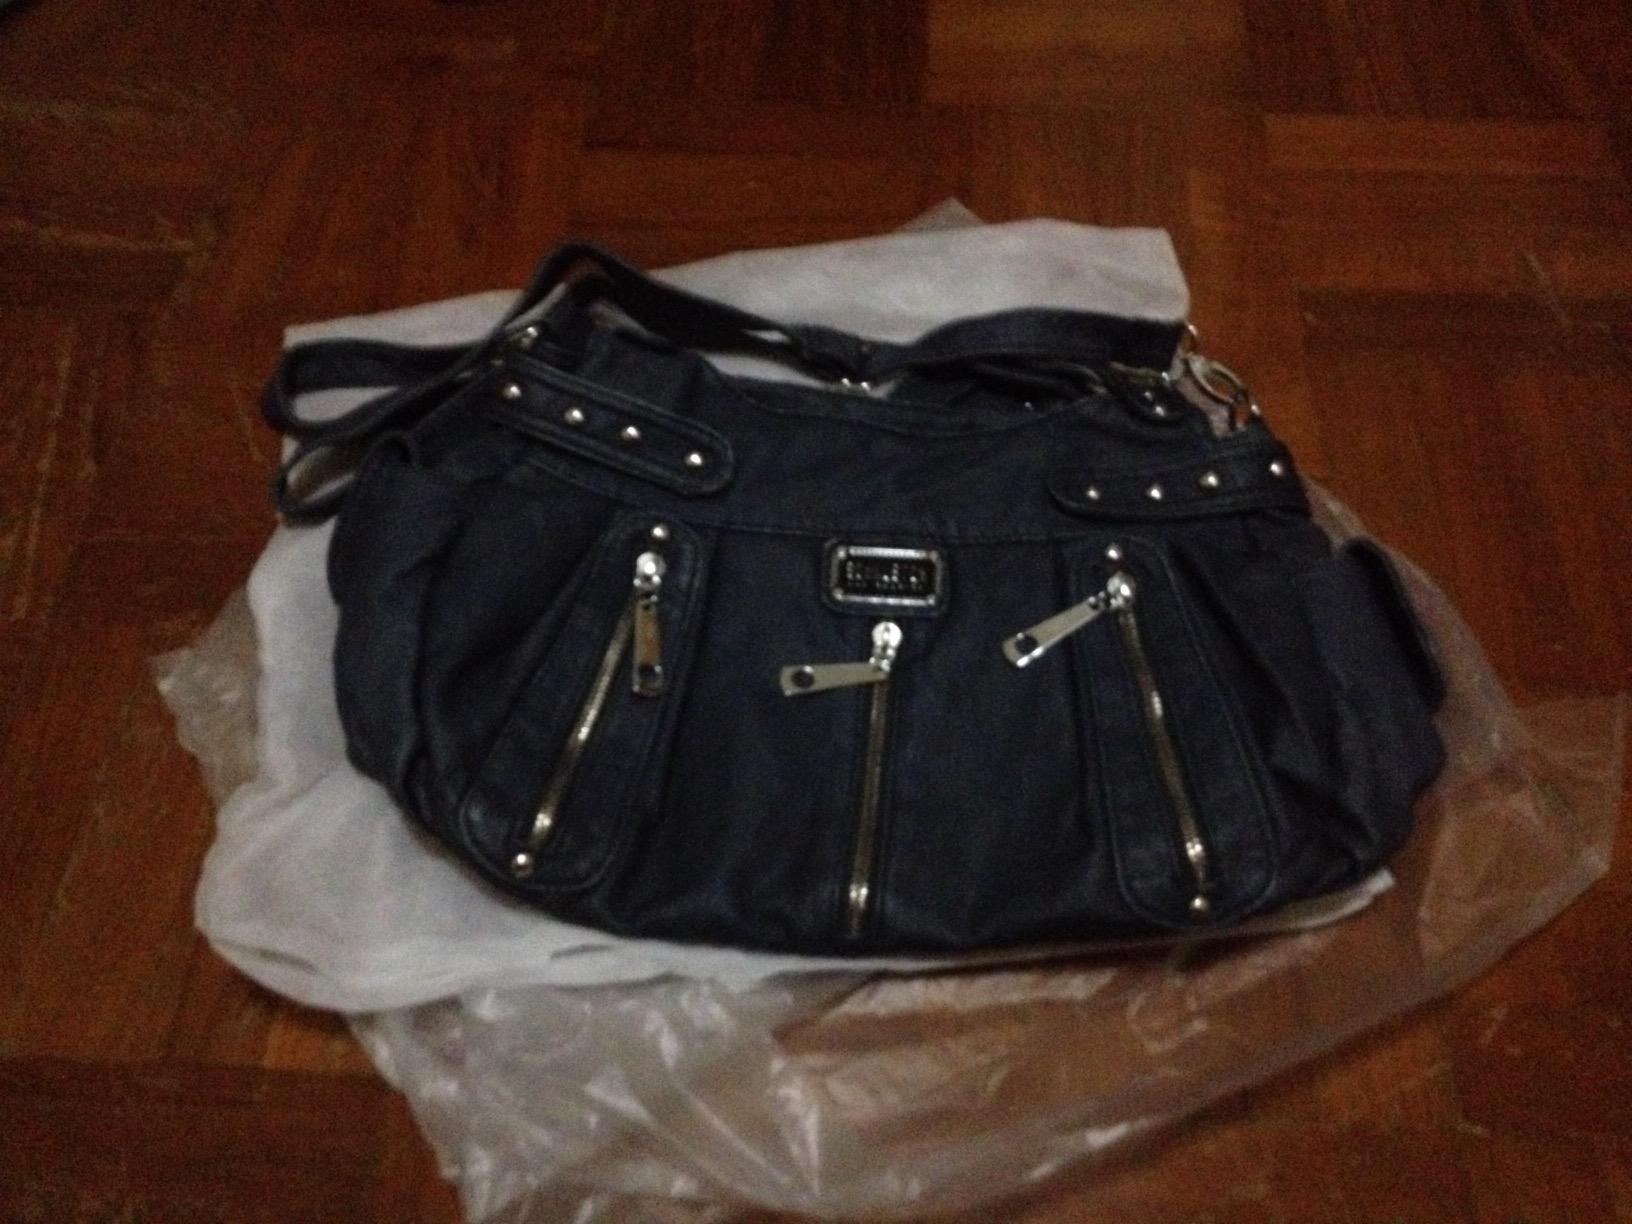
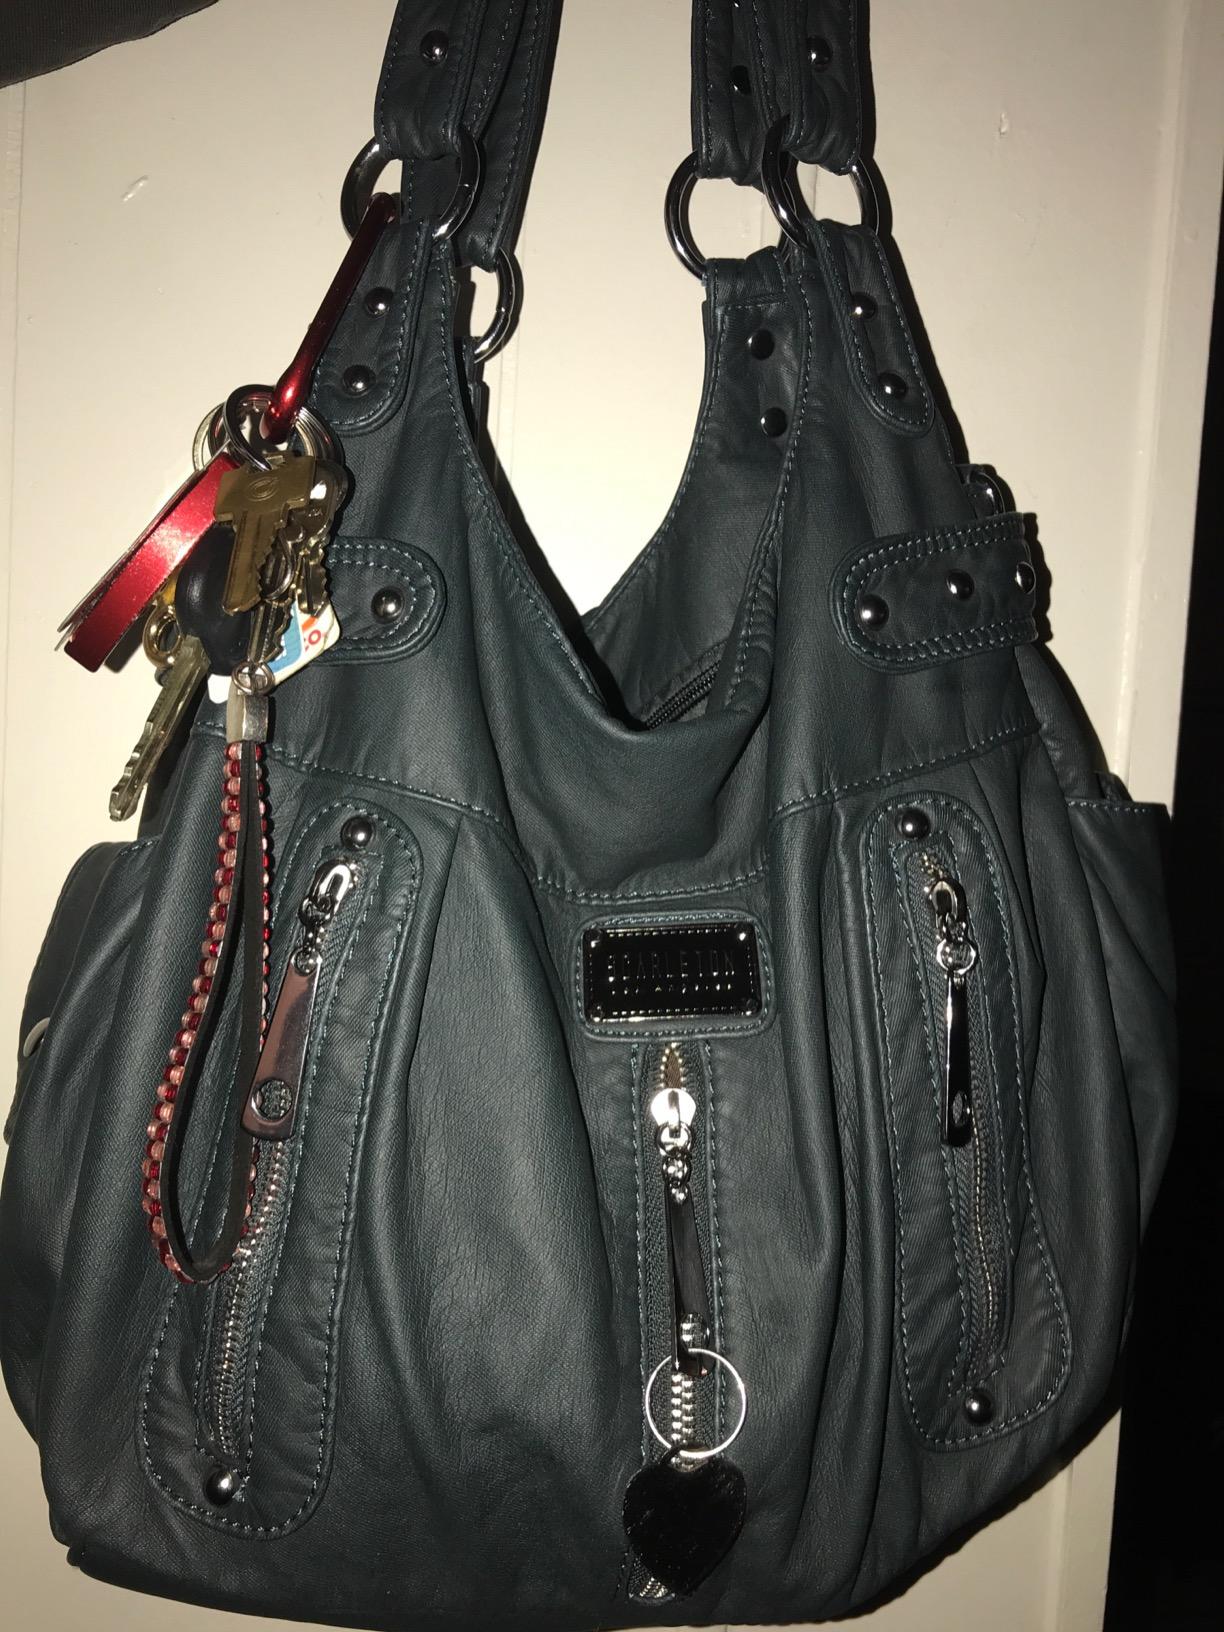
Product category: accessories_handbag
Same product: yes